Struggle against political abuse of psychiatry in the Soviet Union

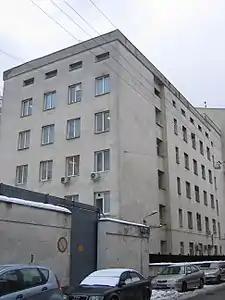
The Serbsky Central Research Institute for Forensic Psychiatry, also briefly called the Serbsky Institute (the part of its building in Moscow)

In the Soviet Union, systematic political abuse of psychiatry took place and was based on the interpretation of political dissent as a psychiatric problem. It was called "psychopathological mechanisms" of dissent.